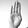
ASL letter: B